Alpine marmot

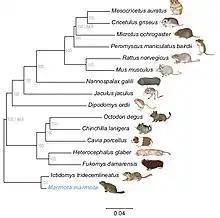
Reconstruction of the phylogenetic tree of Rodentia on the basis of their whole genomes

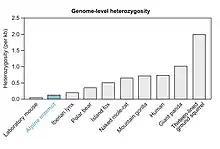
The Alpine marmot genome is characterized by remarkably low heterozygosity at the genome level, as compared to other species known for low levels of heterozygosity

The alpine marmot originates as an animal of Pleistocene cold steppe, exquisitely adapted to this ice-age climate. As such, alpine marmots are excellent diggers, able to penetrate soil that even a pickaxe would have difficulty with, and spend up to nine months per year in hibernation.